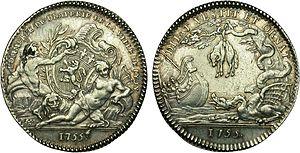
Un textile est un matériau susceptible d'être tissé ou tricoté. Initialement, il désigne donc un matériau qui peut se diviser en fibres ou en fils textiles, tels le coton, le chanvre, le lin, la laine ou la pierre d'amiante, puis avec la découverte de nouvelles techniques, les fibres synthétiques.